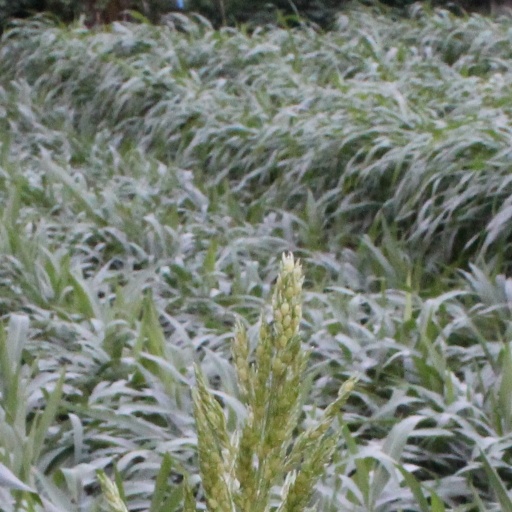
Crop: sorghum